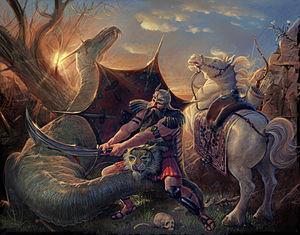
Les sept exploits de Rostam sont une série d'exploits réalisés par l'un des plus grands héros légendaires iraniens, Rostam. L'histoire des Haft Kha ̄n-e-Rostam a été racontée par Ferdowsî dans son poème épique, le Shâh Nâmeh. Pendant sa quête, Rostam n'est généralement accompagné que par son cheval, Rakhsh. Pour deux de ses exploits, il reçoit l'aide d'un champion, Olad. Ces exploits sont interprétés dans le cadre du soufisme comme représentant sept degrés d'un parcours initiatique.